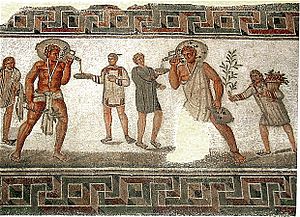
Slaveri / Europas slaver indtil år 1500 / Romerriget / Behandlingen af slaverne
To slaver skænker vin, iført lændeklæde og om halsen en amulet mod "det onde øje". T.v. en slave med håndklæde; t.h. en med blomster.[26]
Slaveri er at være andres ejendom og at være tvunget til f.eks. arbejde. Slaveri har været almindeligt i de fleste kendte civilisationer i menneskehedens historie. Både i antikkens Grækenland og Romerriget var slaveriet særdeles udbredt, og i Mesopotamien, Egypten, Fønikien, Indien, Pakistan og i Kina var slaveriet en integreret del af dagligdagen.